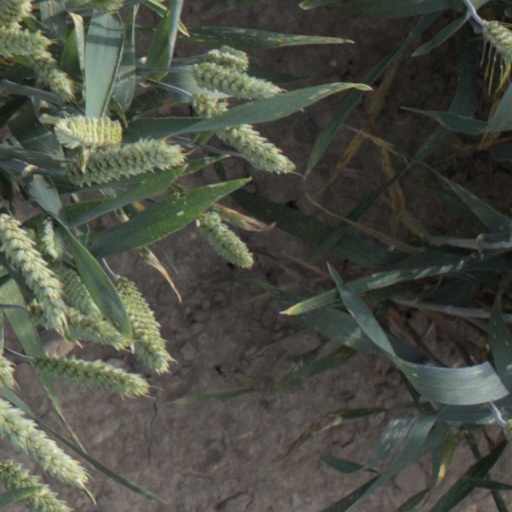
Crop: wheat